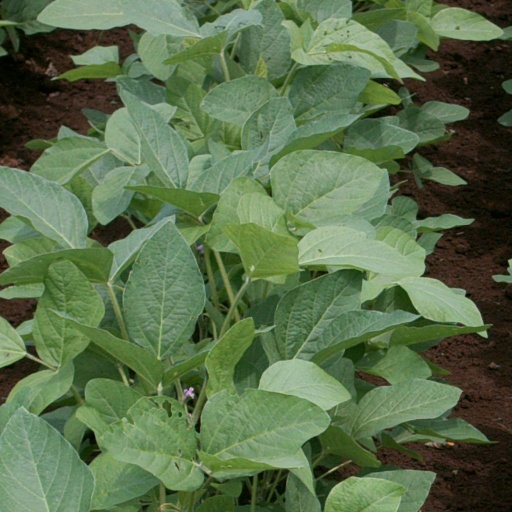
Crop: soybean